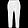
Label: Trouser